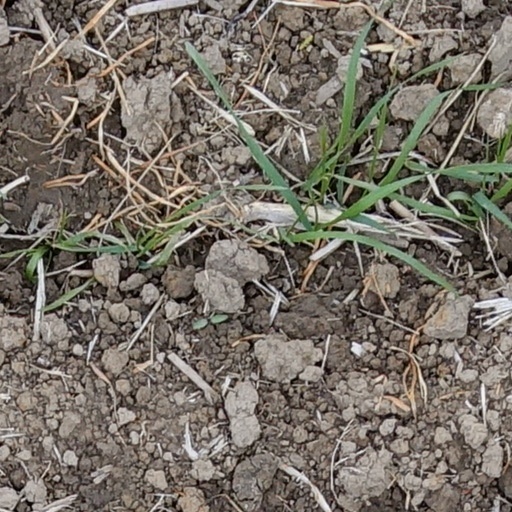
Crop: wheat